Nike Basketball 3ON3 Tournament

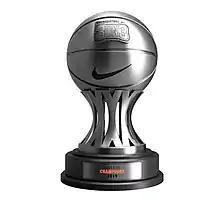
Picture of the Bennett Awards trophy for the 2019 Nike 3ON3 Tournament.

The champion team of each group's bracket wins an award t-shirt, and a medal. The runner-ups for each bracket will also win a t-shirt. In 2019, Nike partnered with Bennett Awards to create a custom Nike 3ON3 Basketball trophy for the winning teams in each elite bracket that year.